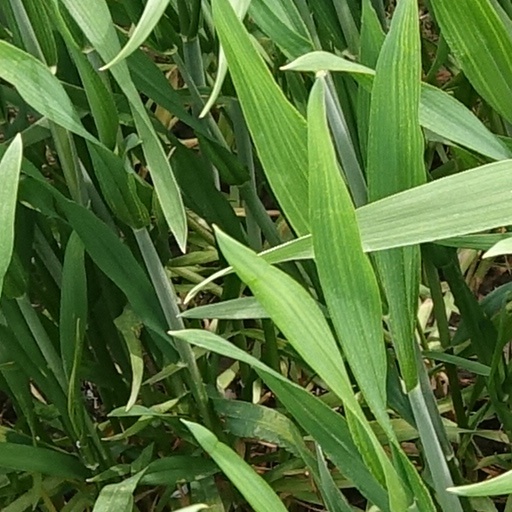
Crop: wheat